Wrentham, Suffolk

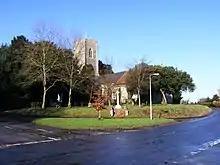
St Nicholas' Church, Wrentham

The parish church of Wrentham is dedicated to Saint Nicholas. The church is around west of the village centre. The tower, porch and south aisle are 15th century but the north aisle is Victorian. The chancel is the oldest part of the church probably built around 13th century and is supported by red-brick flying buttresses. Both the nave and chancel are very wide. The south aisle contains wooden posts on the south wall to support the roof beams. In the north aisle there is a medieval stained glass window depicting St Nicholas, reputed to be one of the oldest pictures in England. The church had a major re-roofing and restoration during 1990–2000.